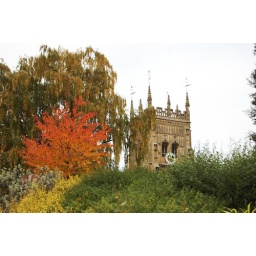
tower in the trees